Shulamith Firestone

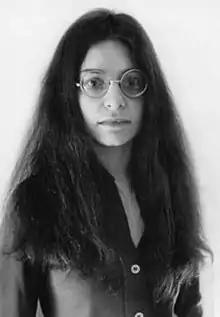
Firestone 1970

Shulamith Bath Shmuel Ben Ari Firestone (born Feuerstein; January 7, 1945 – August 28, 2012) was a radical feminist writer and activist. She was a prominent figure in the early development of radical feminism and second-wave feminism and a founding member of three radical feminist organizations: New York Radical Women, Redstockings, and New York Radical Feminists. Within these movements, she was referred to by some as "the firebrand" and "the fireball" due to the intensity with which she advocated for feminist causes.